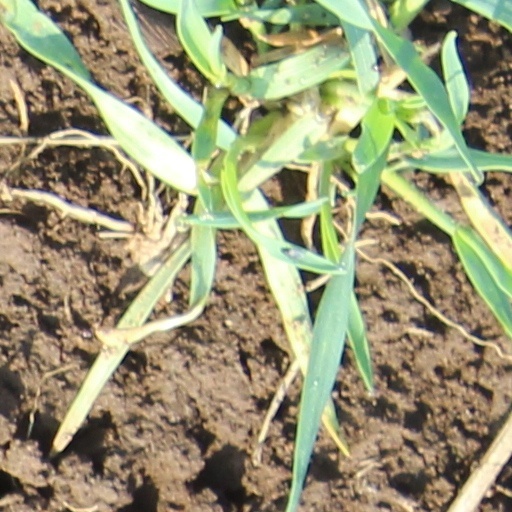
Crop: wheat